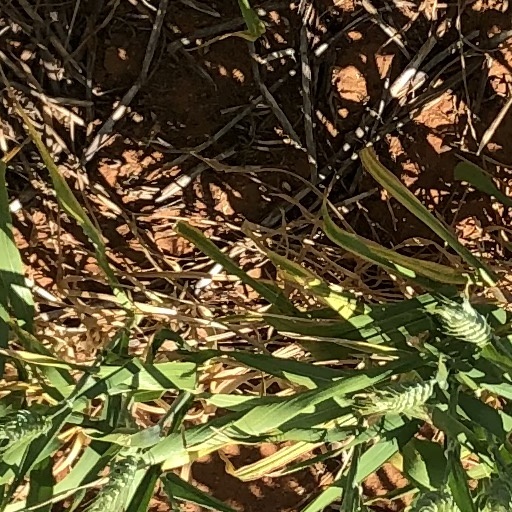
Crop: wheat